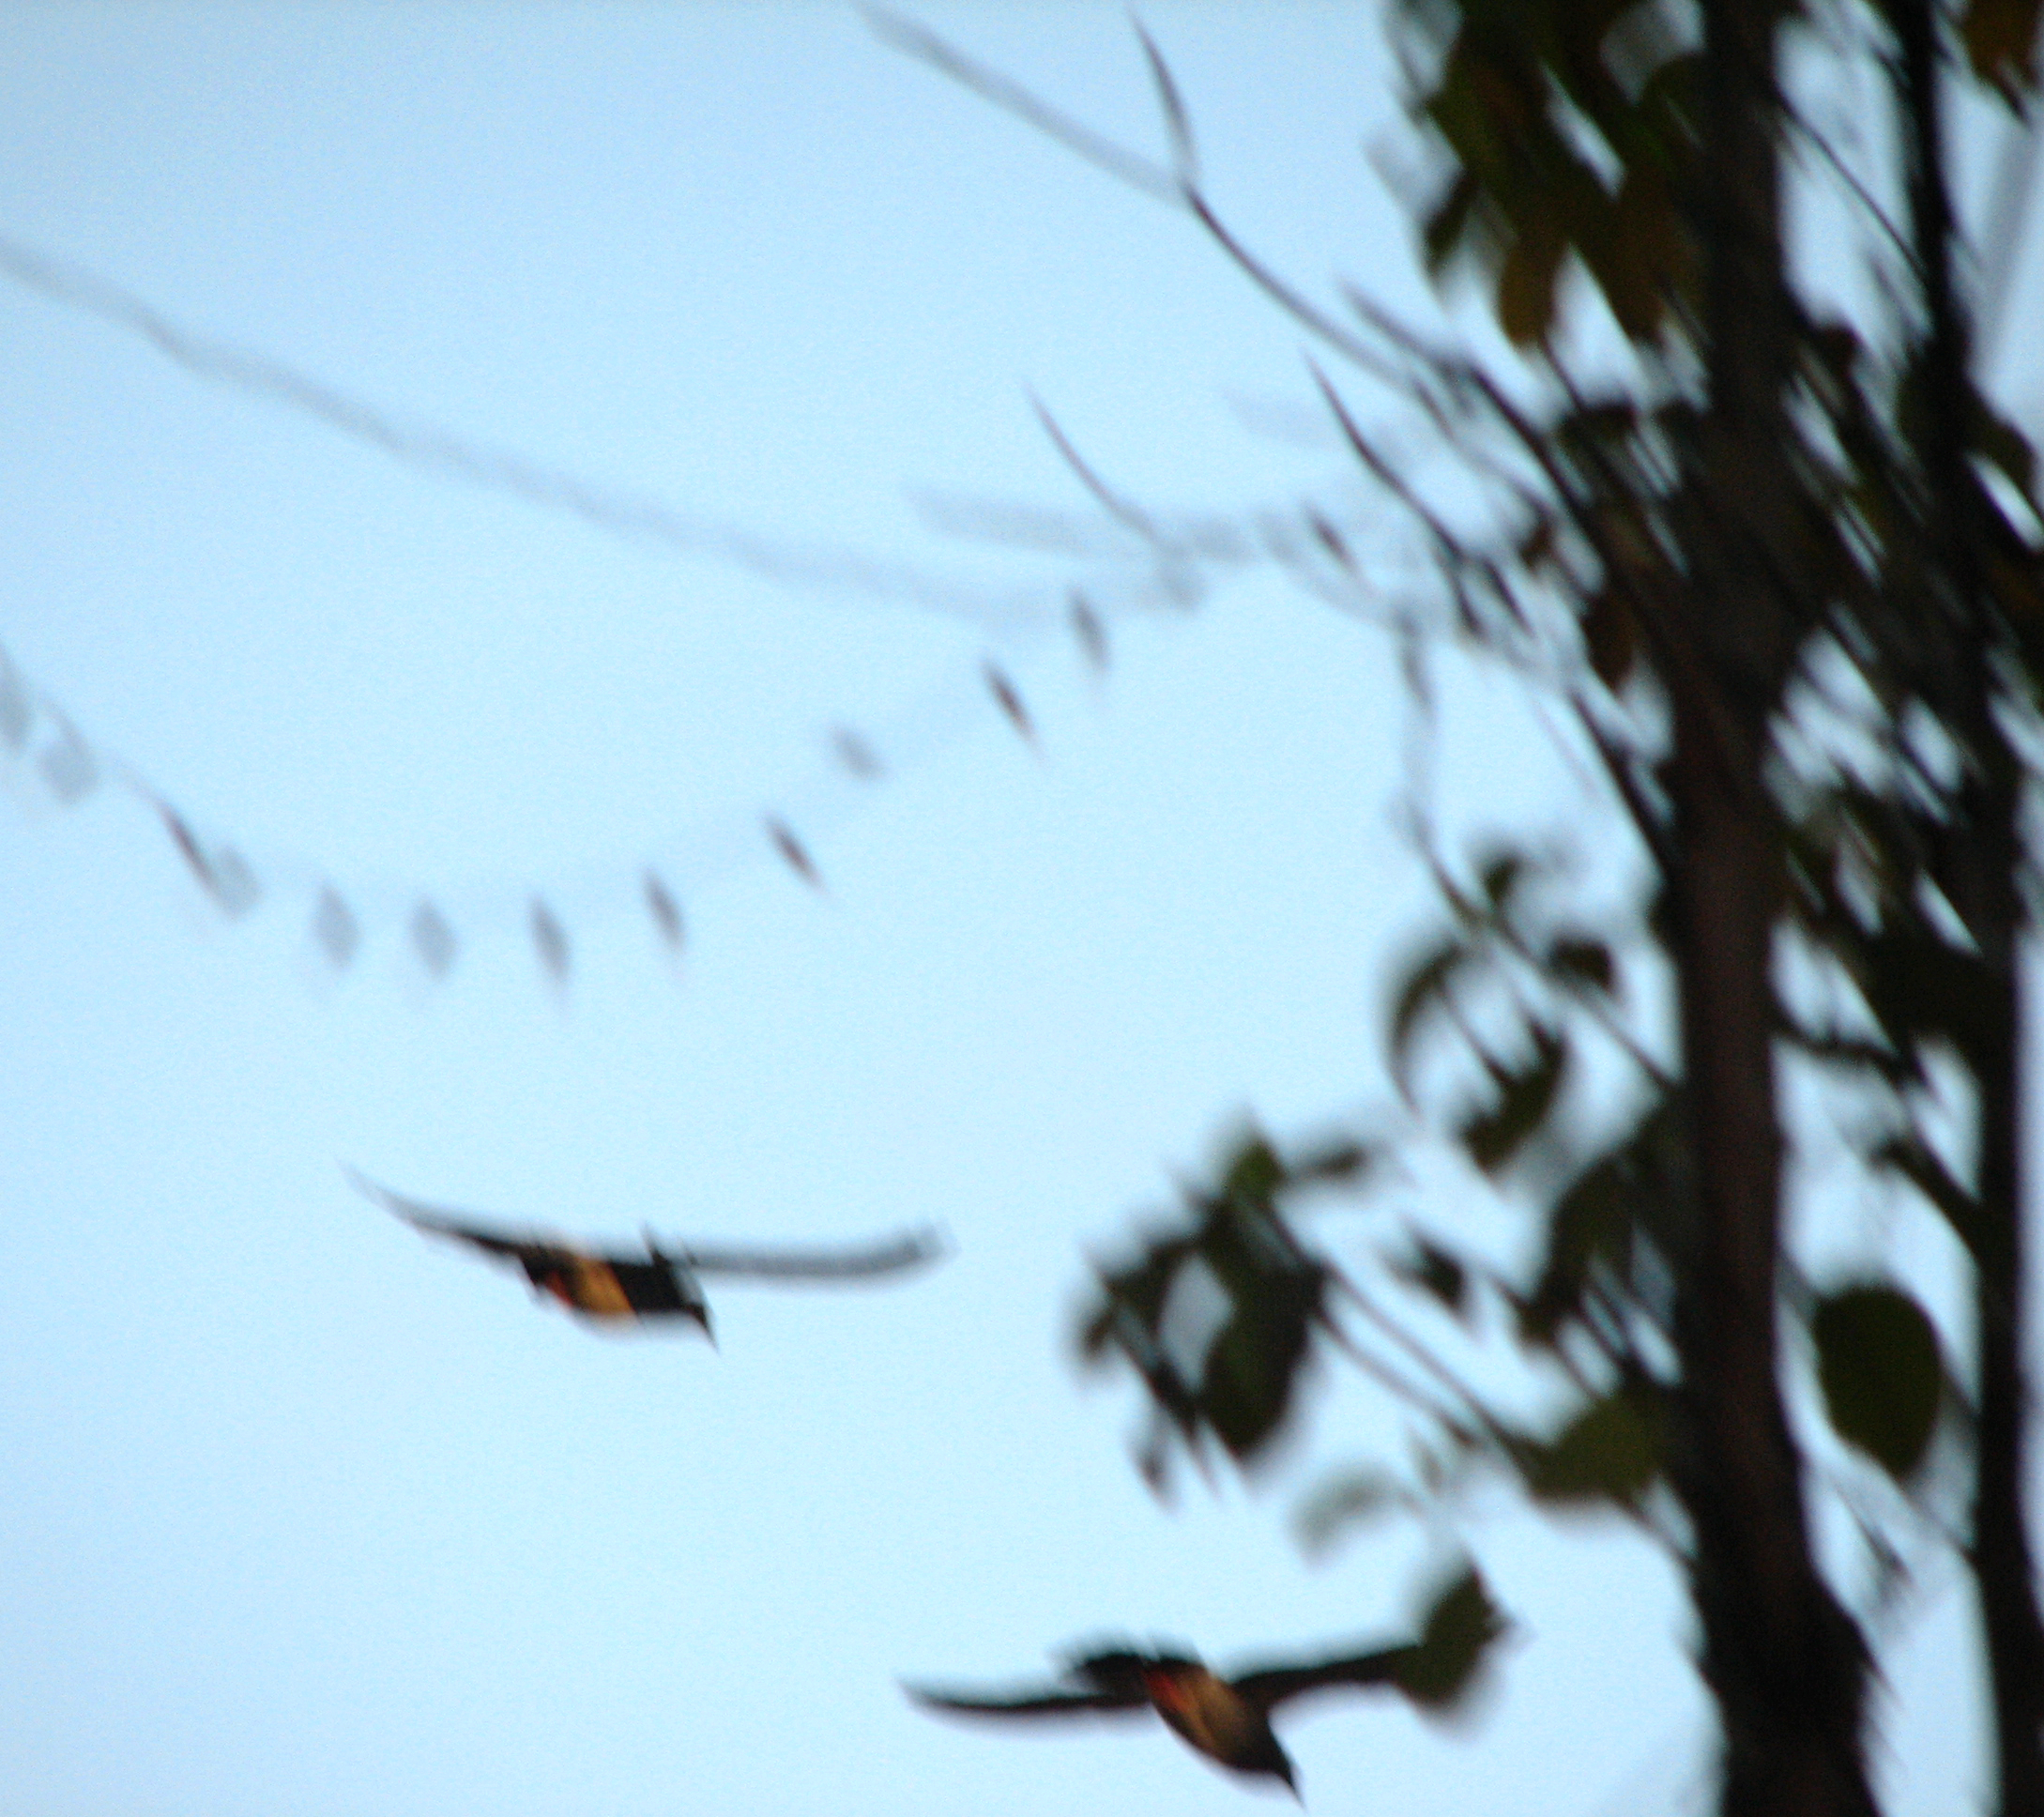
tree, branch, snow, winter, bird, wing, sky, blue, black, christmas, birds, pigeons, lights, newyearseve, arvore, pra adecasaforte, perching bird